Österreichische Postsparkasse

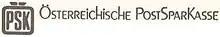
Old Logo of the P.S.K.

After the liberation and the restoration of Austria, the postal savings bank was re-founded on 26 April 1945, as Österreichische Postsparkassenamt. It was the first Viennese banking institute to resume its services and was under the direct control of the Austrian Federal Ministry of Finance. It remained under the direct control of the ministry until 1 January 1970, when the 1969 Postal Savings Bank Act came into effect. The bank regained its pre-war status as an independent legal entity in form of a public company. Österreichische Postsparkasse, as it was now called, was however required to further follow the monetary and fiscal policy of the Austrian Federal Government in its business dealings and to support the Austrian National Bank (OeNB) in all currency and lending policies. The Federal Government assumed liability for all P.S.K. obligations in return for the right to half of the annual net profit. The law formed the starting point for a new business strategy aimed at creating a market-oriented range of services.